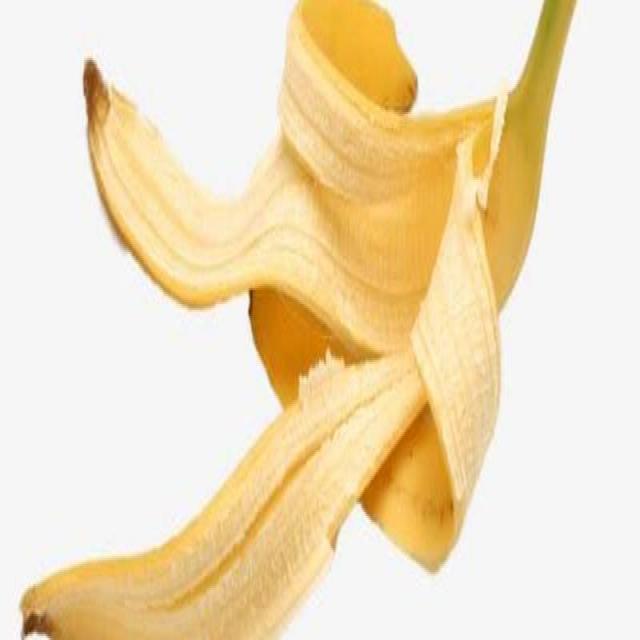
Label: bananas